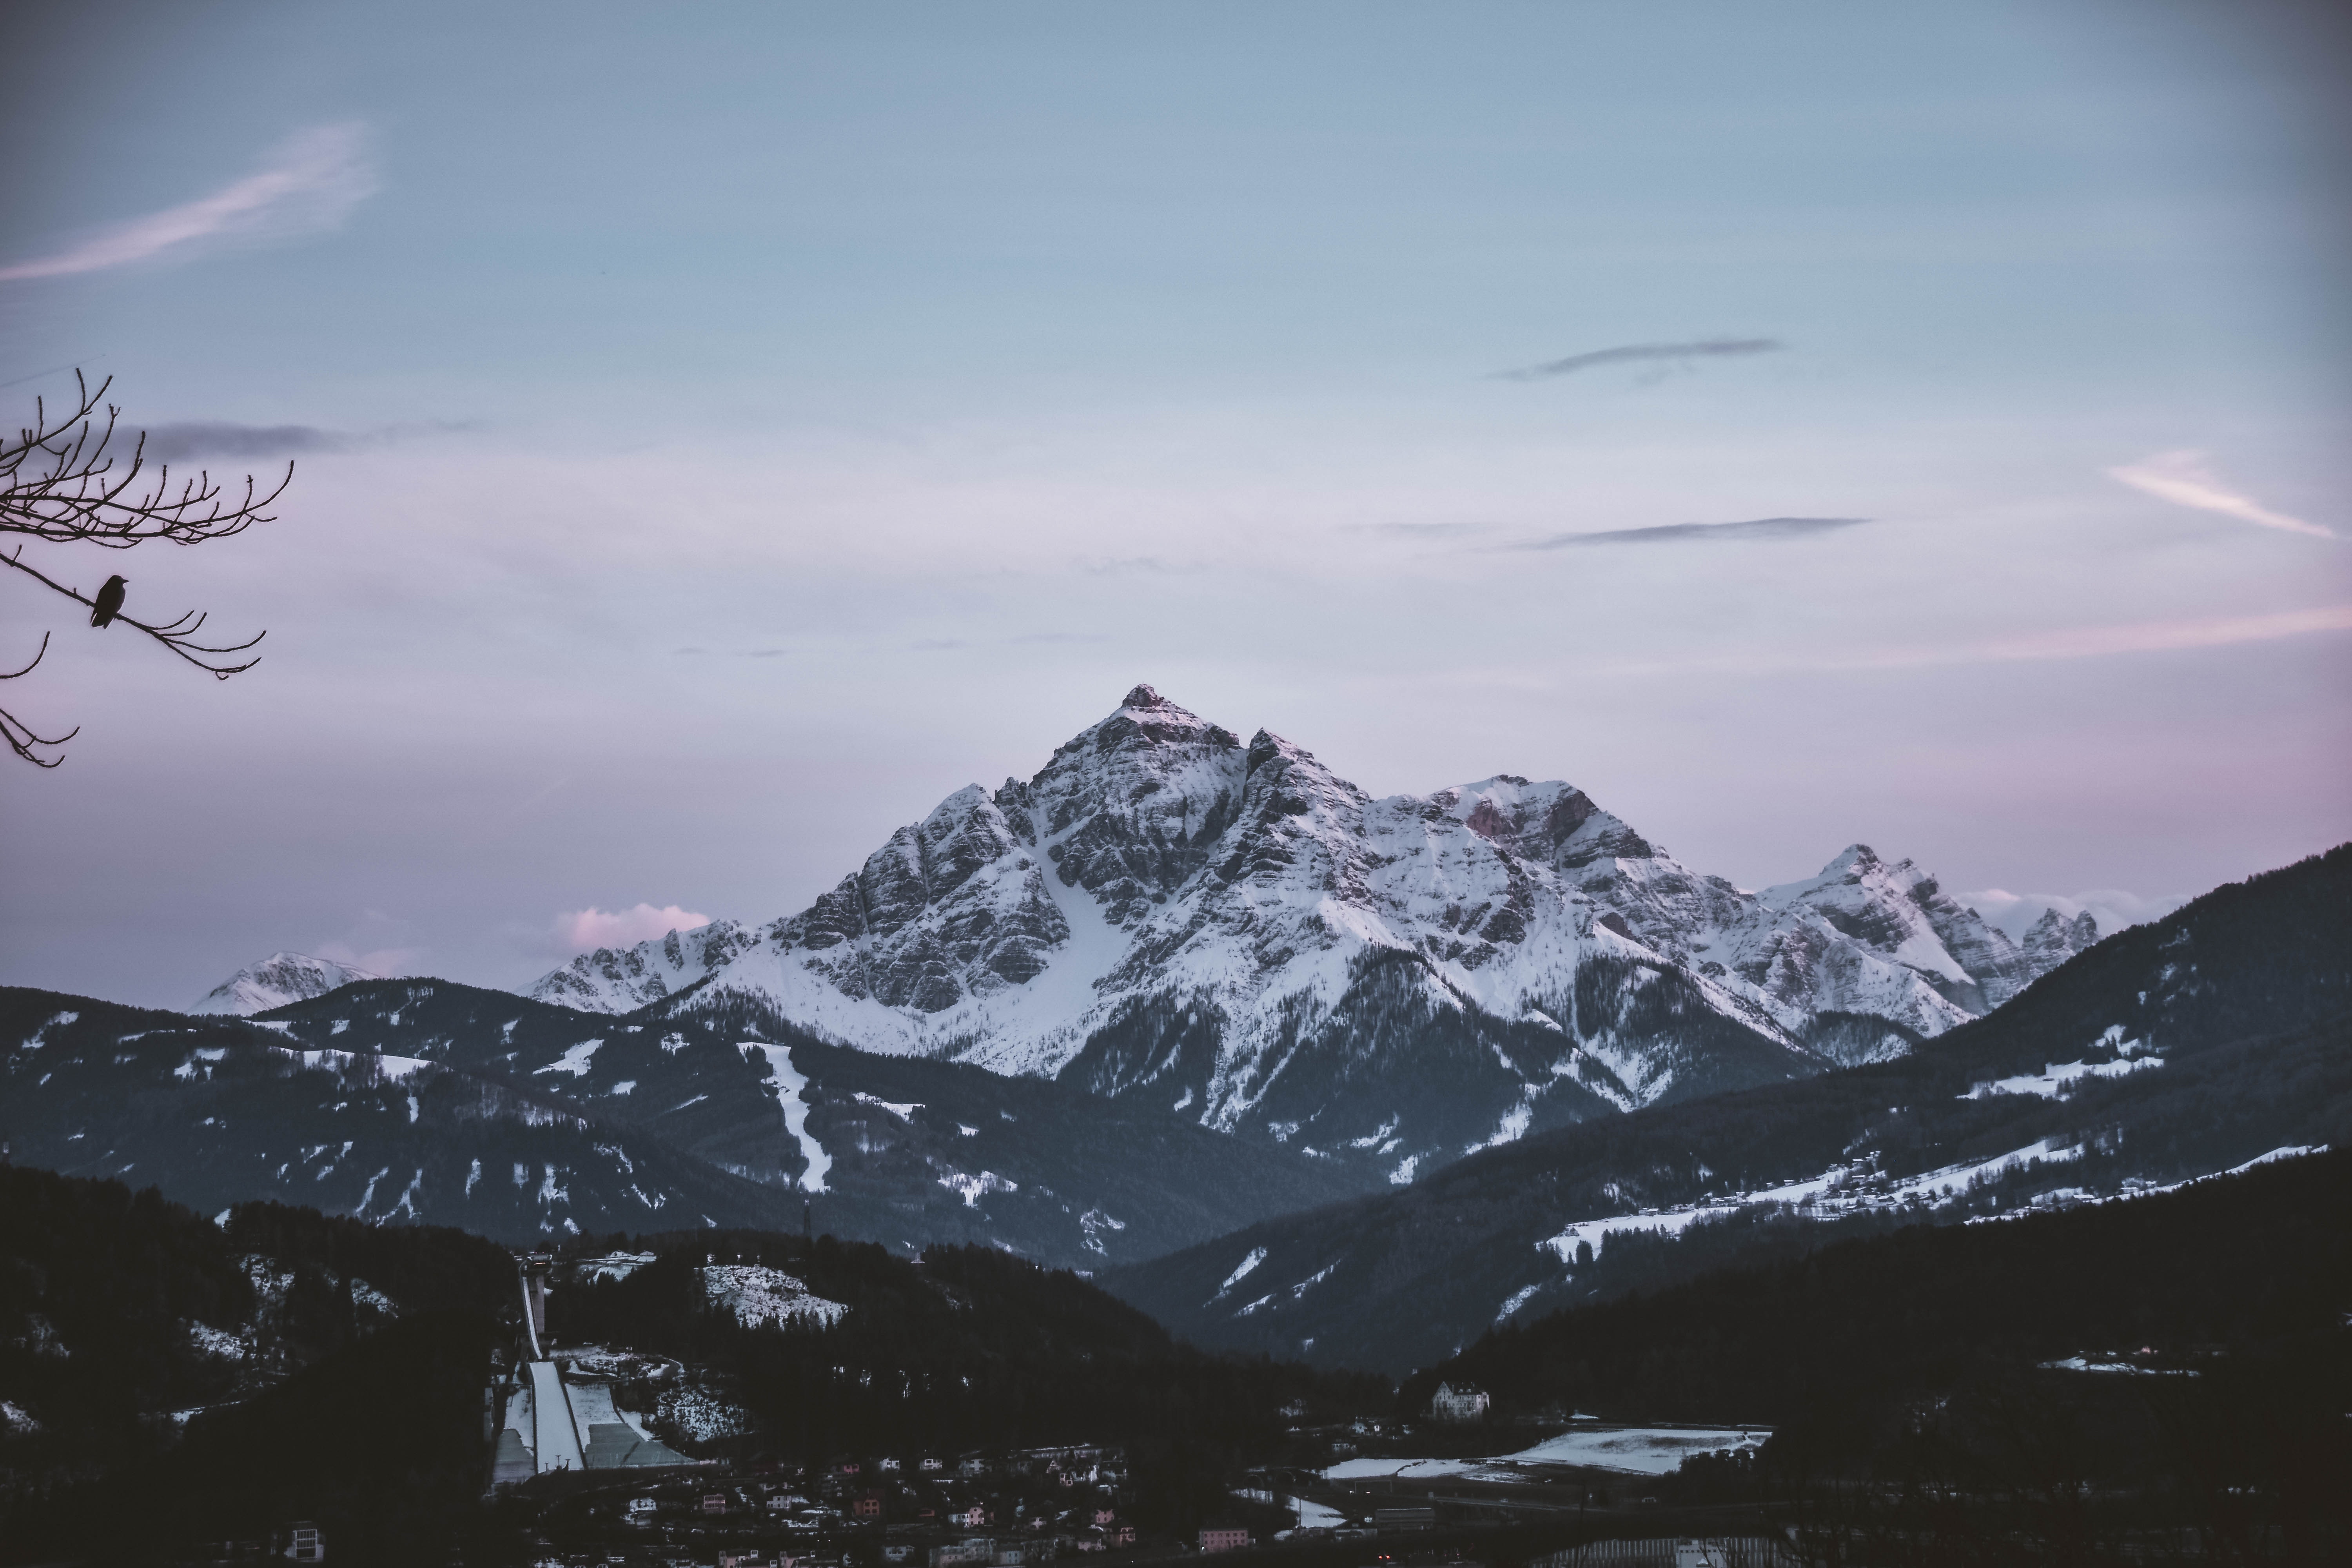
mountainous landforms, sky, mountain, mountain range, winter, snow, cloud, tree, alps, massif, mount scenery, atmosphere, fell, glacial landform, ridge, freezing, hill, landscape, summit, meteorological phenomenon, computer wallpaper